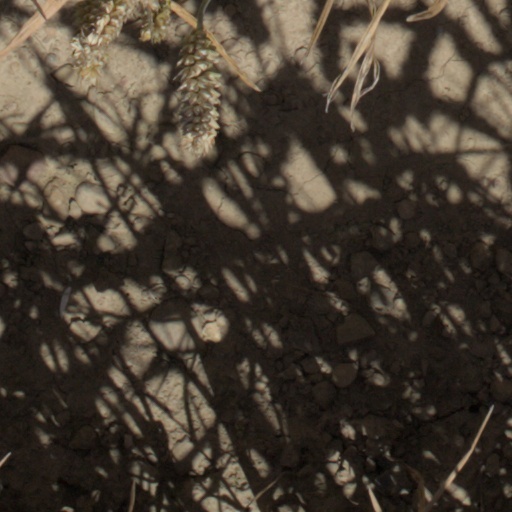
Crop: wheat